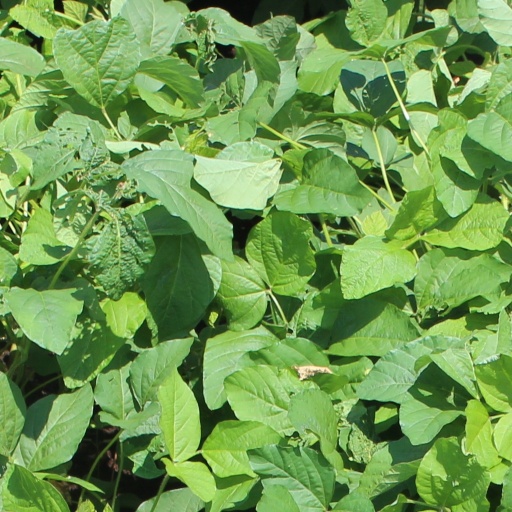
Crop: soybean